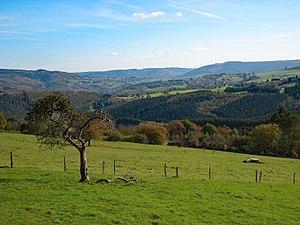
Paysage ardennais près de Lorcé avec vue sur le village de Stoumont au loin.
Lorcé est une section de la commune belge de Stoumont, située en Région wallonne dans la province de Liège.